John Fisher

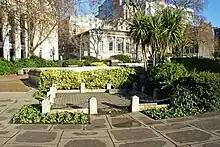
Memorial space at the Tower Hill public execution site

Matters now moved rapidly. In May 1532, Sir Thomas More resigned the chancellorship and, in June, Fisher preached publicly against the annulment. In August, William Warham, Archbishop of Canterbury, died and Thomas Cranmer was at once proposed by Henry to the Pope as his successor. In January of the next year, Henry secretly went through a form of marriage with Anne Boleyn. Cranmer's consecration as a bishop took place in March 1533, and, a week later, Fisher was arrested. It seems that the purpose of this arrest was to prevent him from opposing the annulment which Cranmer pronounced in May, or the coronation of Anne Boleyn which followed on 1 June, for Fisher was set at liberty again within a fortnight of the latter event, no charge being made against him.